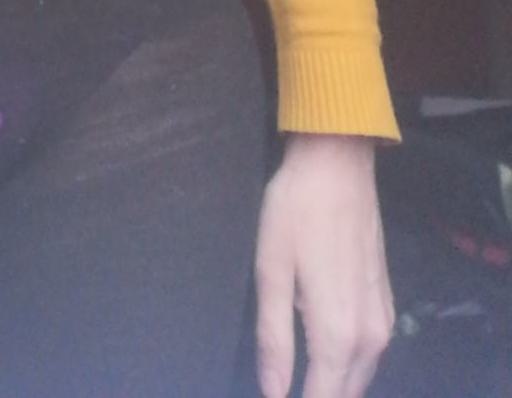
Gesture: no_gesture